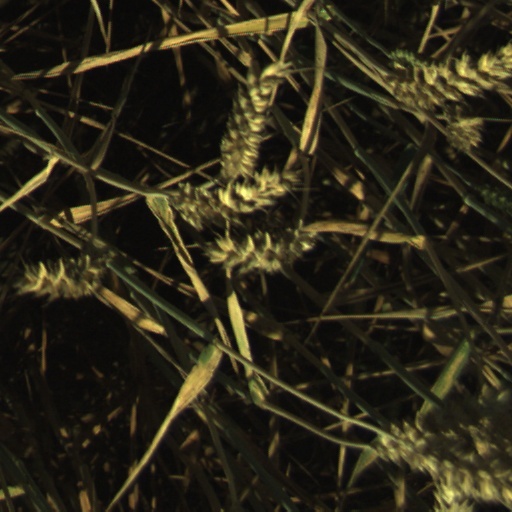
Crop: wheat